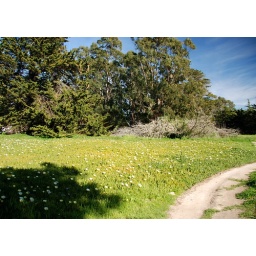
rich and I went for a walk near my house to the monarch habitat and the beach